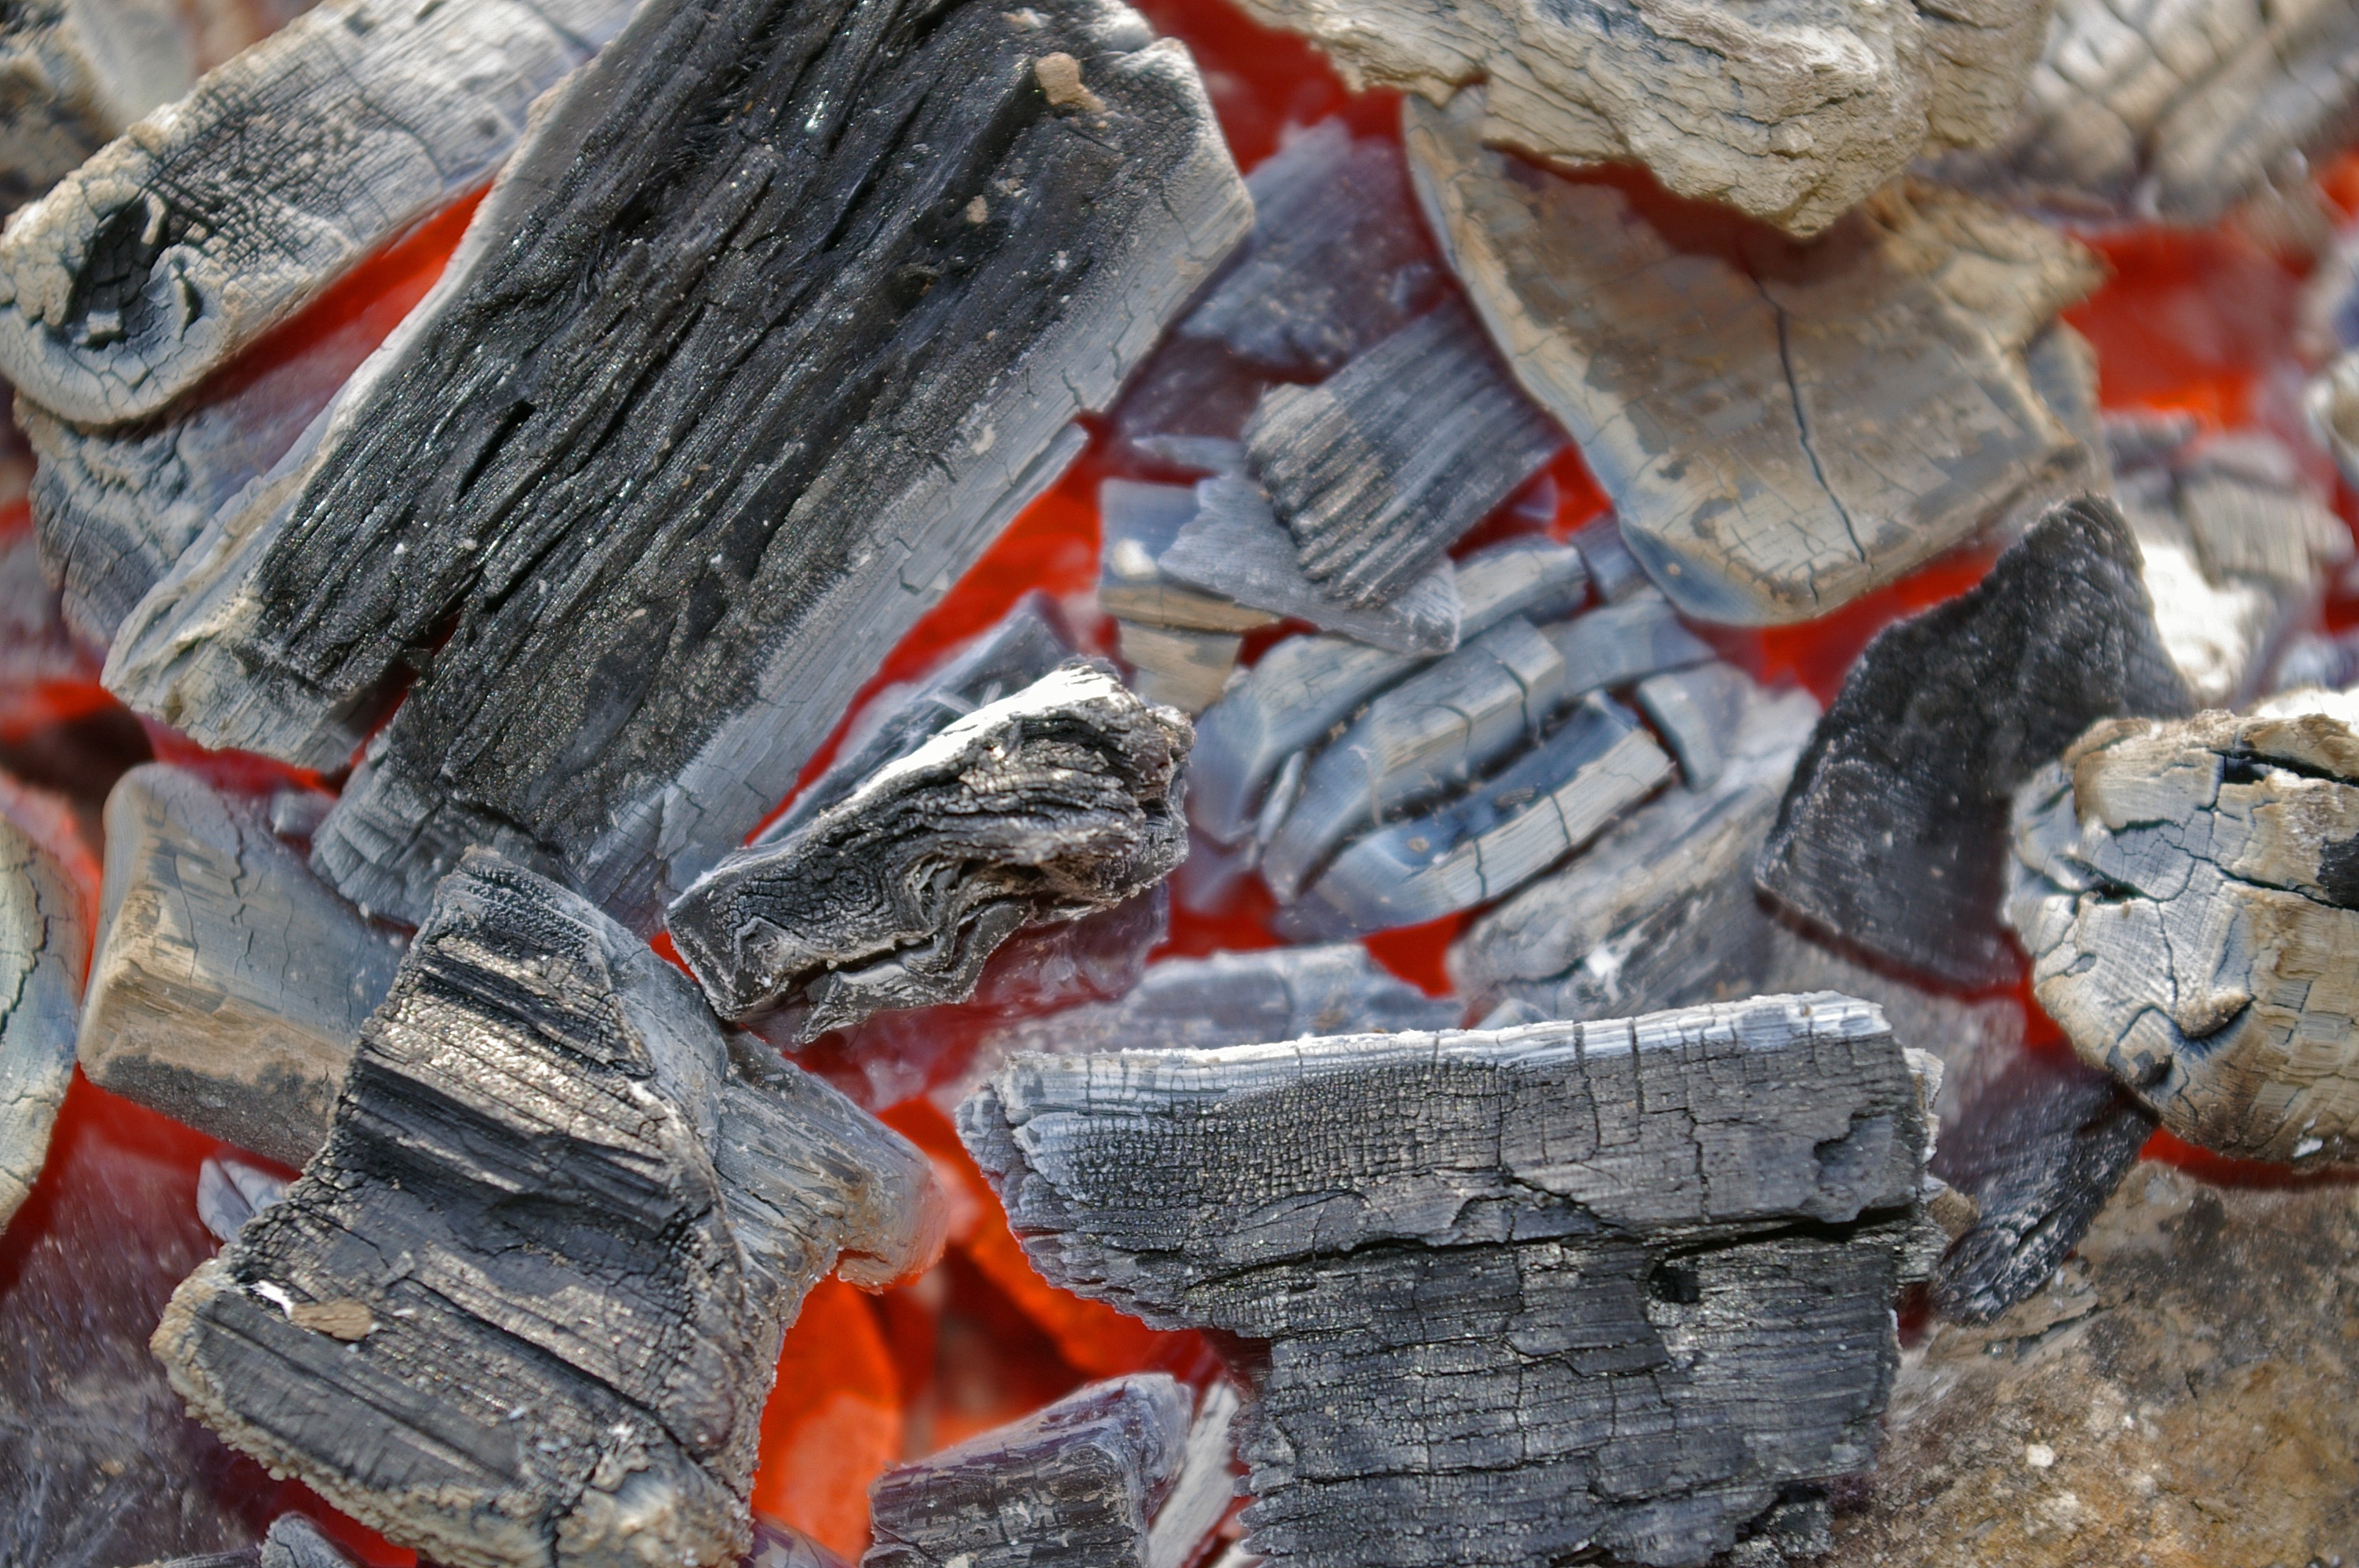
light, glowing, wood, warm, smoke, red, flame, fire, black, campfire, barbecue, heat, preparation, material, grill, burn, brand, at night, sculpture, art, background, charcoal, temple, hot, party, waste, blaze, fiery, scrap, carbon, embers, grilling, heiss, grill flares, barbecue at the beach